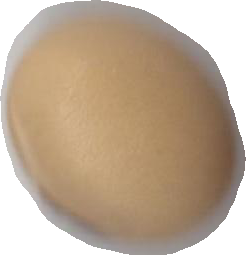
Variety: Anjasmoro